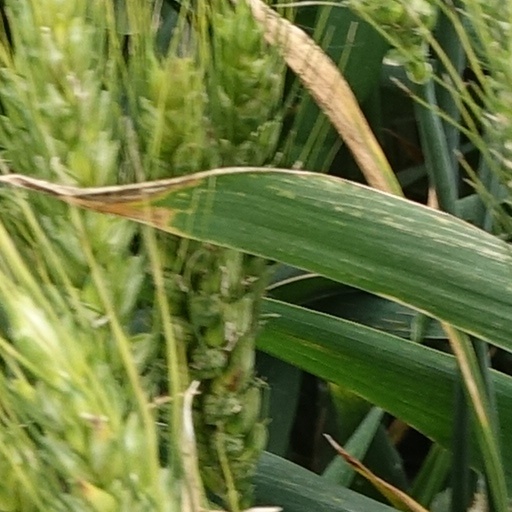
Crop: wheat